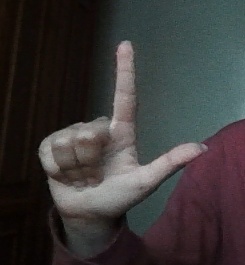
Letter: laam